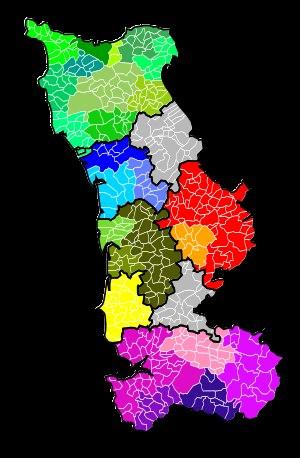
La communauté d'agglomération du Cotentin est une communauté d'agglomération française, située dans le département de la Manche en région Normandie.